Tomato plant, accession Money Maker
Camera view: horizontal (90 deg, fisheye); turntable rotation: 300 degrees
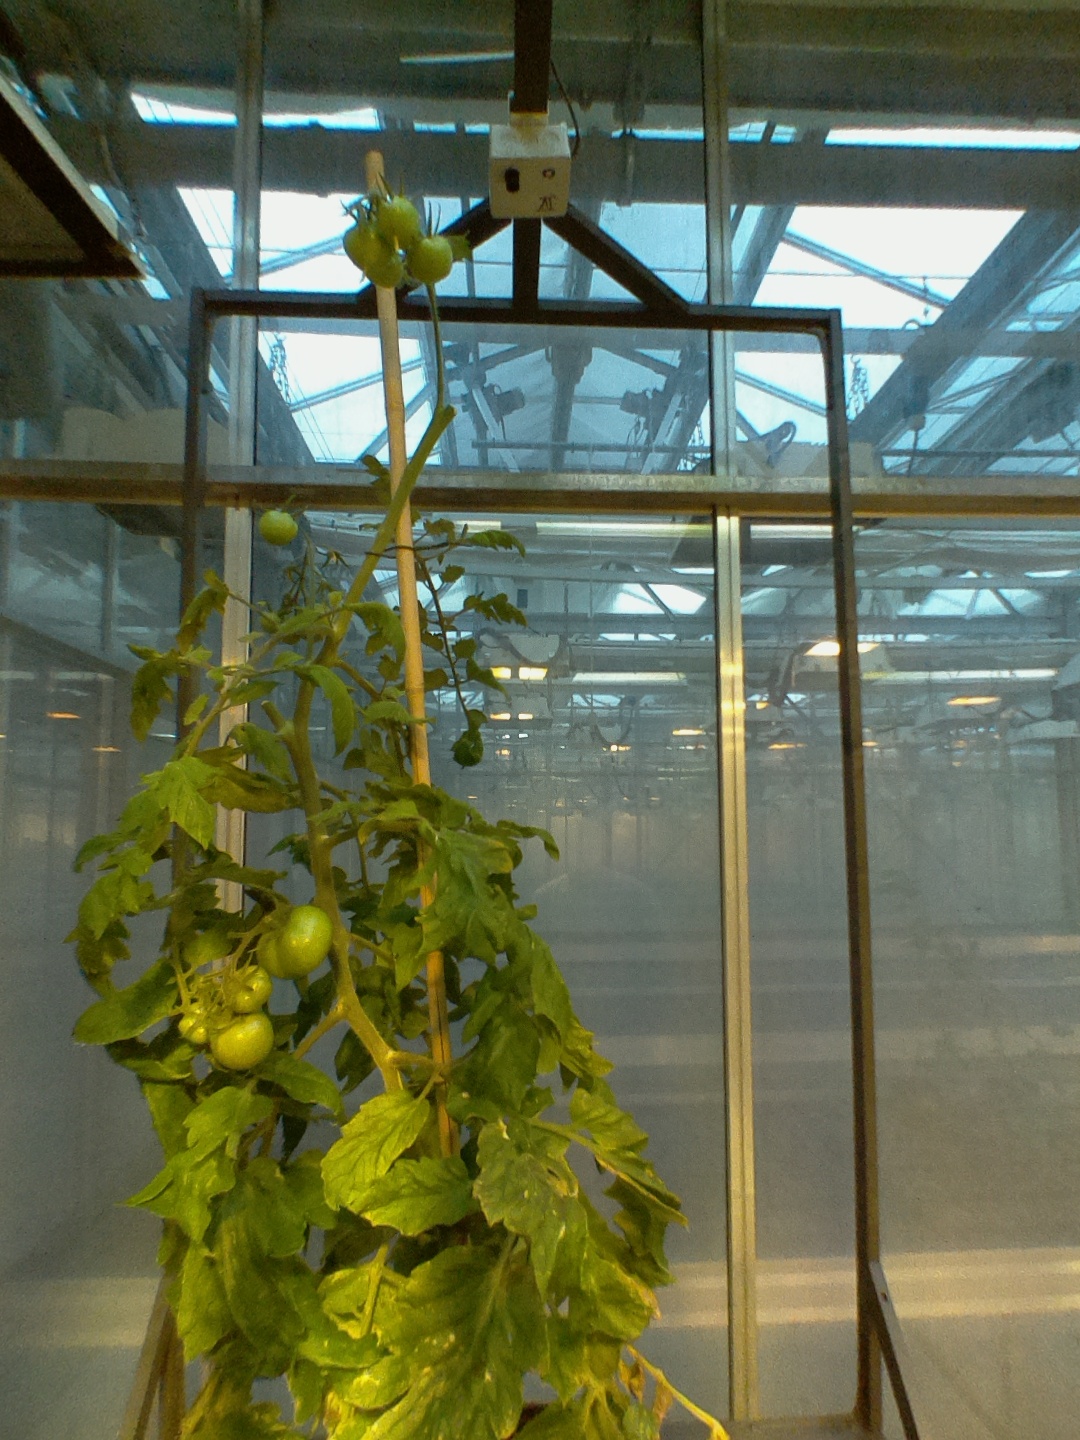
BBCH growth stage 79: 90% -100% of final fruit size